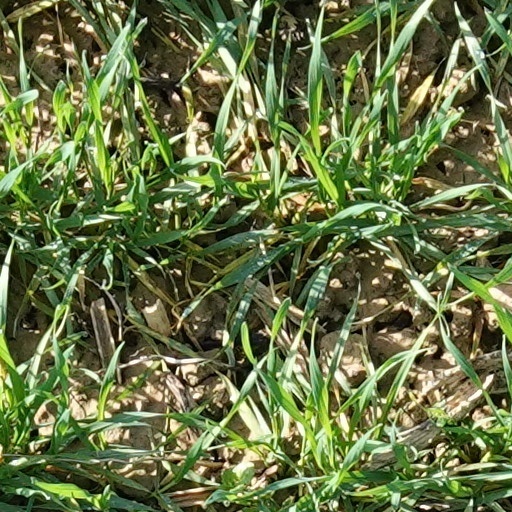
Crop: wheat